Bardhok Biba

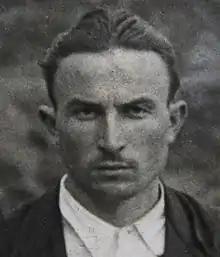
Biba in 1944

Bardhok Biba (January 28, 1920 – August 7, 1949) was an Albanian politician who was a key political figure of the Mirditë region serving as political secretary of the party committee in the district. Biba was also a member of the People's Assembly. He was awarded the title of Hero of the People.